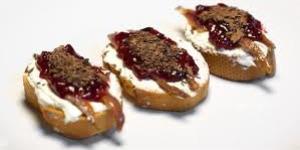
montadito de revueltos del piquillo con anchoas